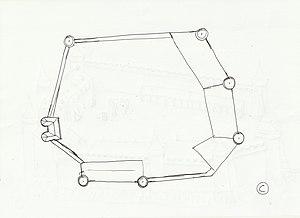
Plan possible du château de la Garnache, établi par analyse du plan de Mathieu Mérian datant de 1660.
Le château ancien de La Garnache est un ancien château situé à La Garnache dans la Vendée en région Pays de la Loire.